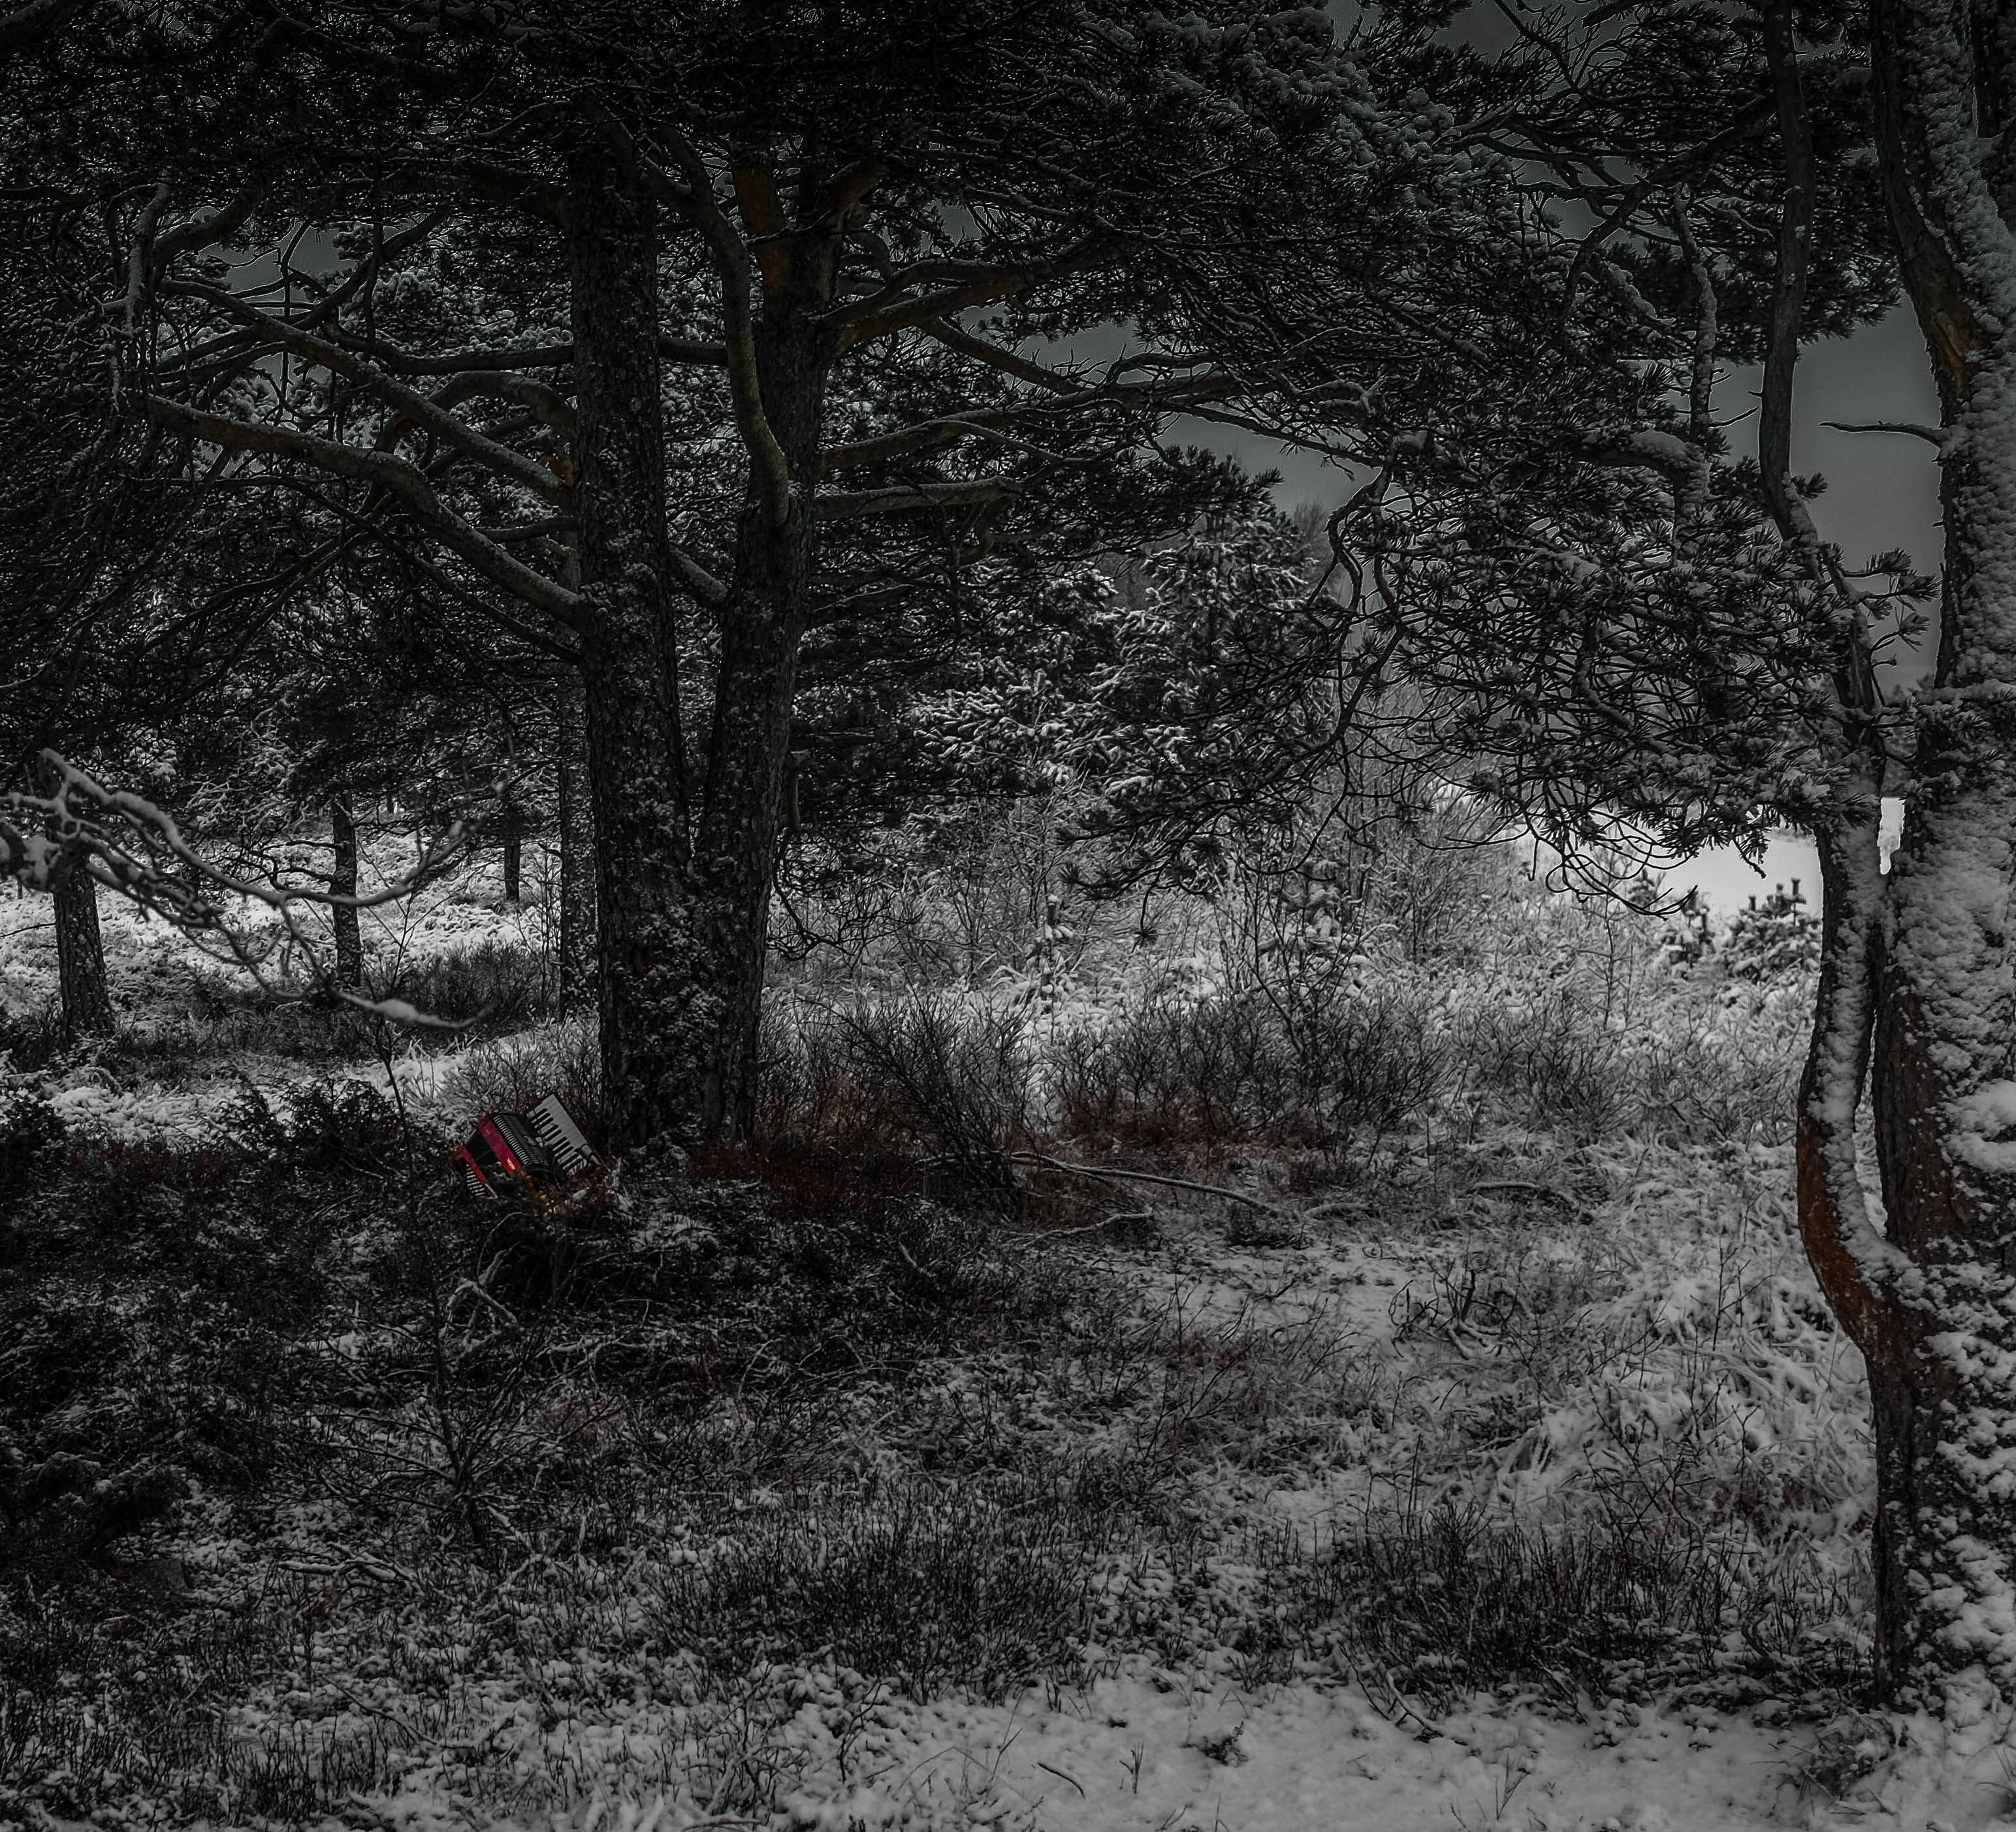
tree, forest, branch, snow, winter, black and white, plant, leaf, weather, darkness, monochrome, season, woodland, habitat, monochrome photography, natural environment, atmospheric phenomenon, woody plant